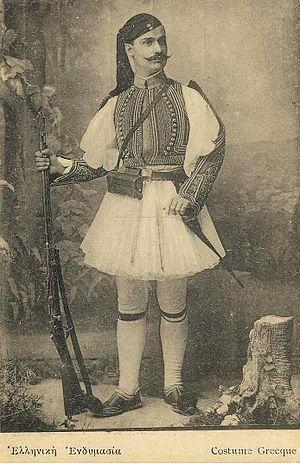
Costume Grec. Ελληνικά: Ελληνική φουστανέλα